University of Pennsylvania

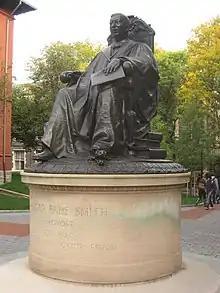
Photo of sculpture of Edgar Fahs Smith

The "Covenant", known to the student body as "Dueling Tampons" or "The Tampons", is a large red structure created by Alexander Liberman and located on Locust Walk as a gateway to the high-rise residences "super block". It was installed in 1975 and is made of rolled sheets of milled steel.